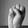
ASL letter: S